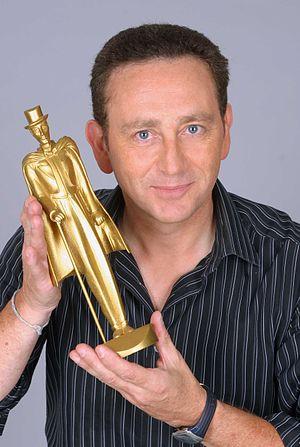
Gilles Arthur et la statuette Mandrake d'Or
Créés en 1990 par Gilles Arthur, le Mandrake d'Or est une distinction française récompensant les magiciens.
Gilles Arthur, né au Raincy en Seine-Saint-Denis, est un prestidigitateur français et est le principal producteur d'émission de magie en France.